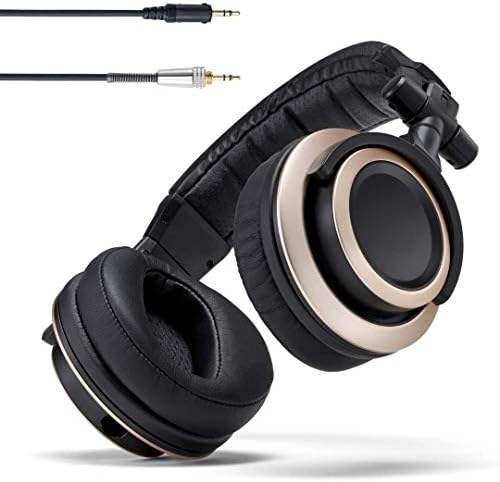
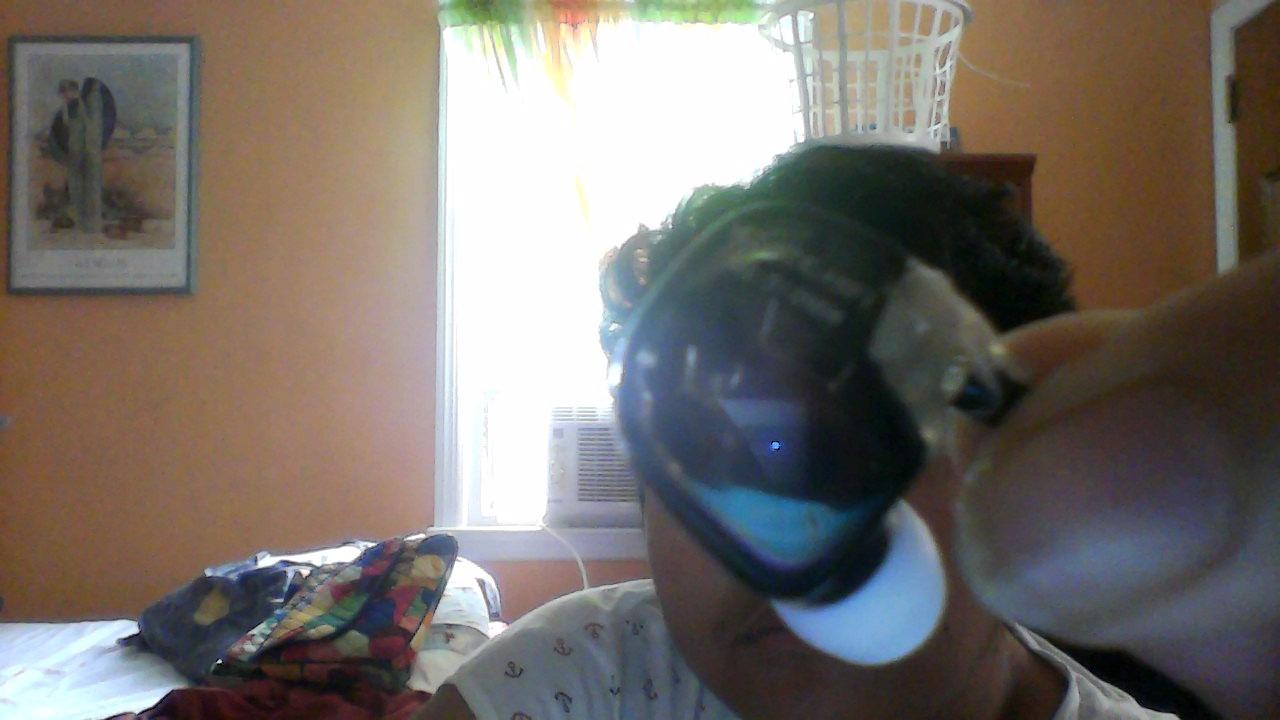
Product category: headphones
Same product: no